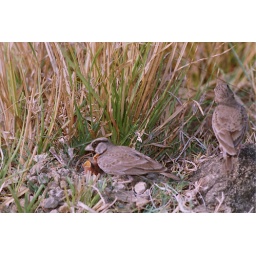
These are small ground bird common in India.The mazing feature of the bird is the flight of the male.